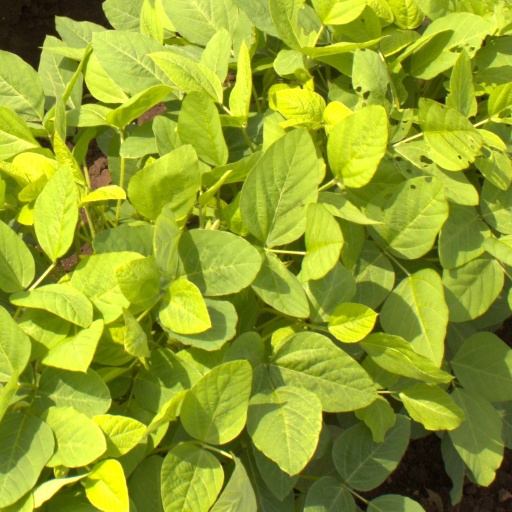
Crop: soybean